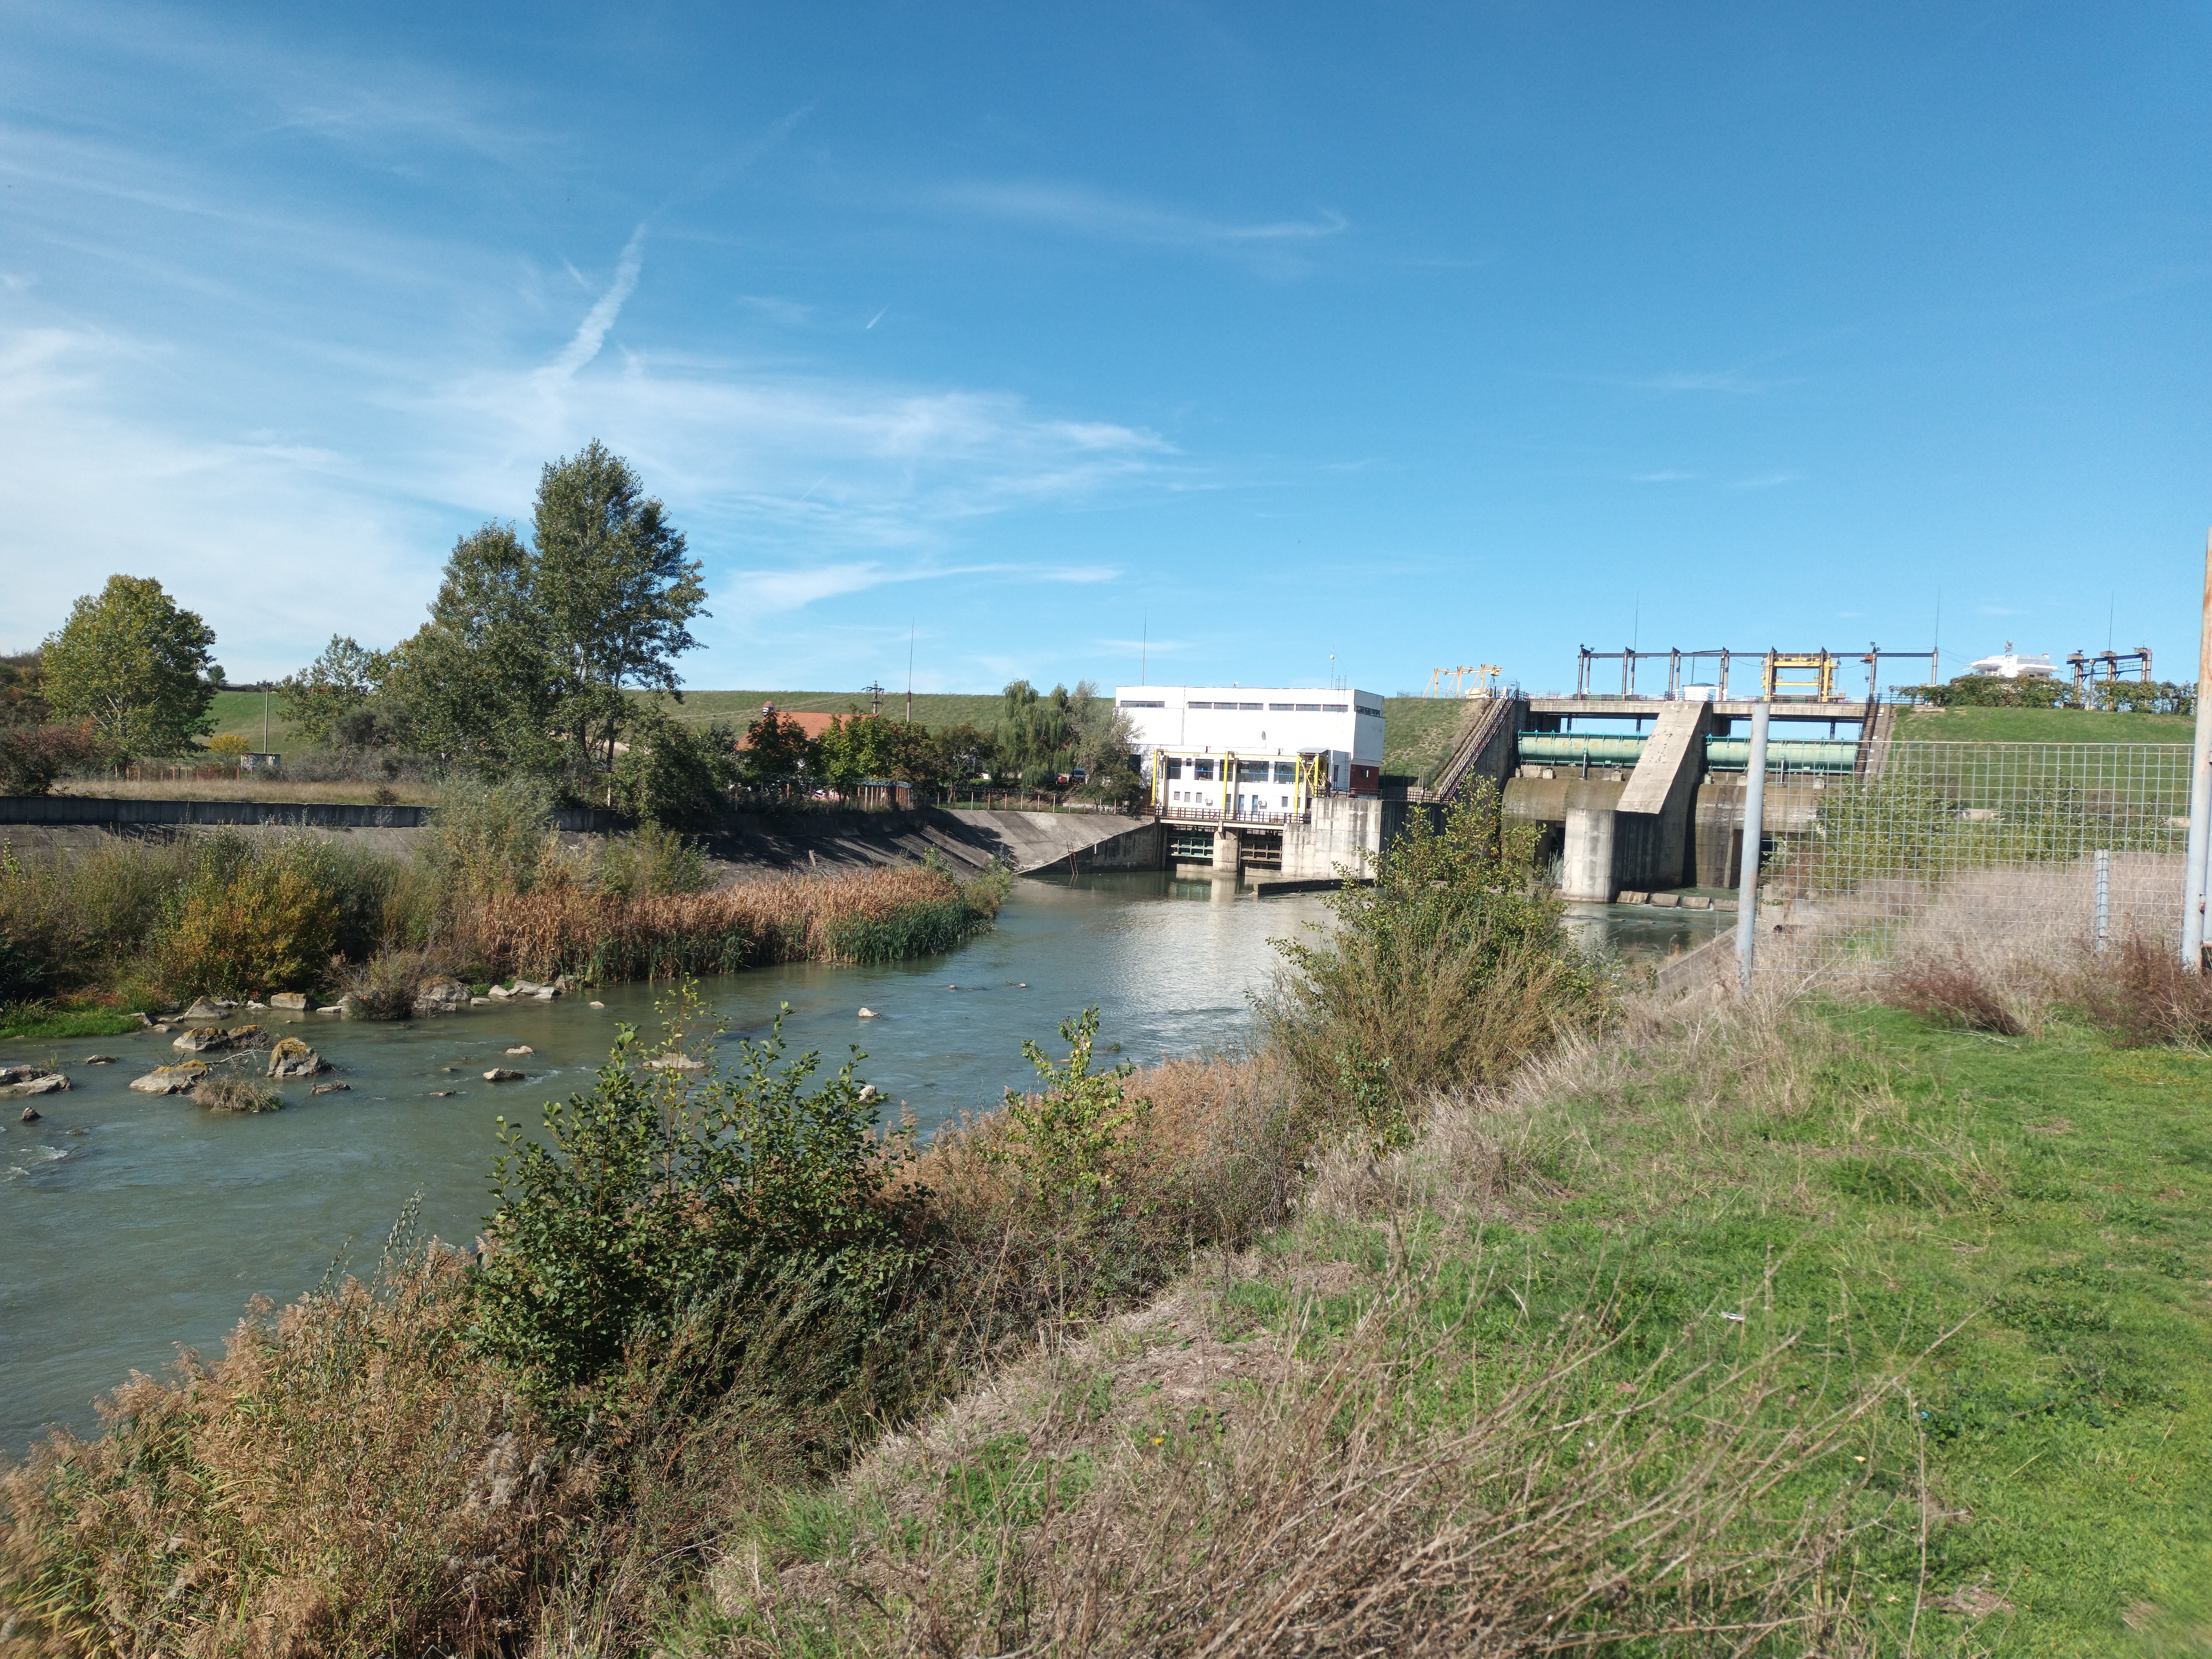
natural, plant, sky, water, cloud, natural landscape, fluvial landforms of streams, land lot, tree, building, bank, landscape, riparian zone, rural area, grass, bridge, road, wetland, stream, house, reservoir, grassland, channel, canal, nature reserve, creek, nonbuilding structure, floodplain, concrete bridge, girder bridge, prairie, arroyo, city, marsh, tributary, levee, beam bridge, fen, bayou, trail